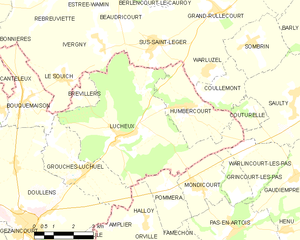
Carte des communes françaises Lucheux